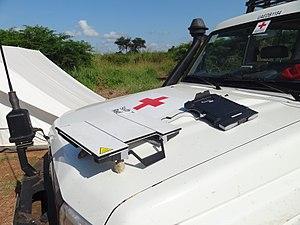
Internet par satellite est à la fois une méthode d'accès au réseau Internet et un mode de large diffusion via une transmission satellitaire à destination du grand public ou des entreprises.